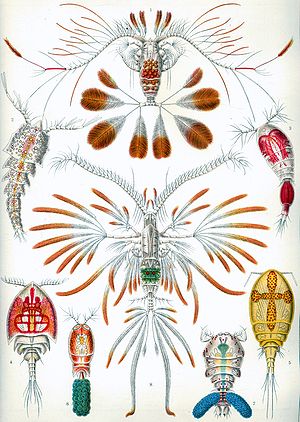
Vandlopper
Vandlopper fra Ernst Haeckels Kunstformen der Natur (1904)
Vandlopper er en gruppe af krebsdyr, der forekommer i både ferskvand og saltvand. Nogle arter lever frit i vandet som plankton, andre lever på havbunden og nogle lever fugtige steder på landjorden, f.eks. under visne blade i skovbunden eller mellem fugtigt mos. Nogle arter lever som snyltere, fortrinsvis på fisk, men er fundet på næsten alle slags dyr i havet og i ferskvand. Der findes omkring 13.000 arter af vandlopper, hvoraf 2.800 lever i ferskvand. De deles i 10 ordener.